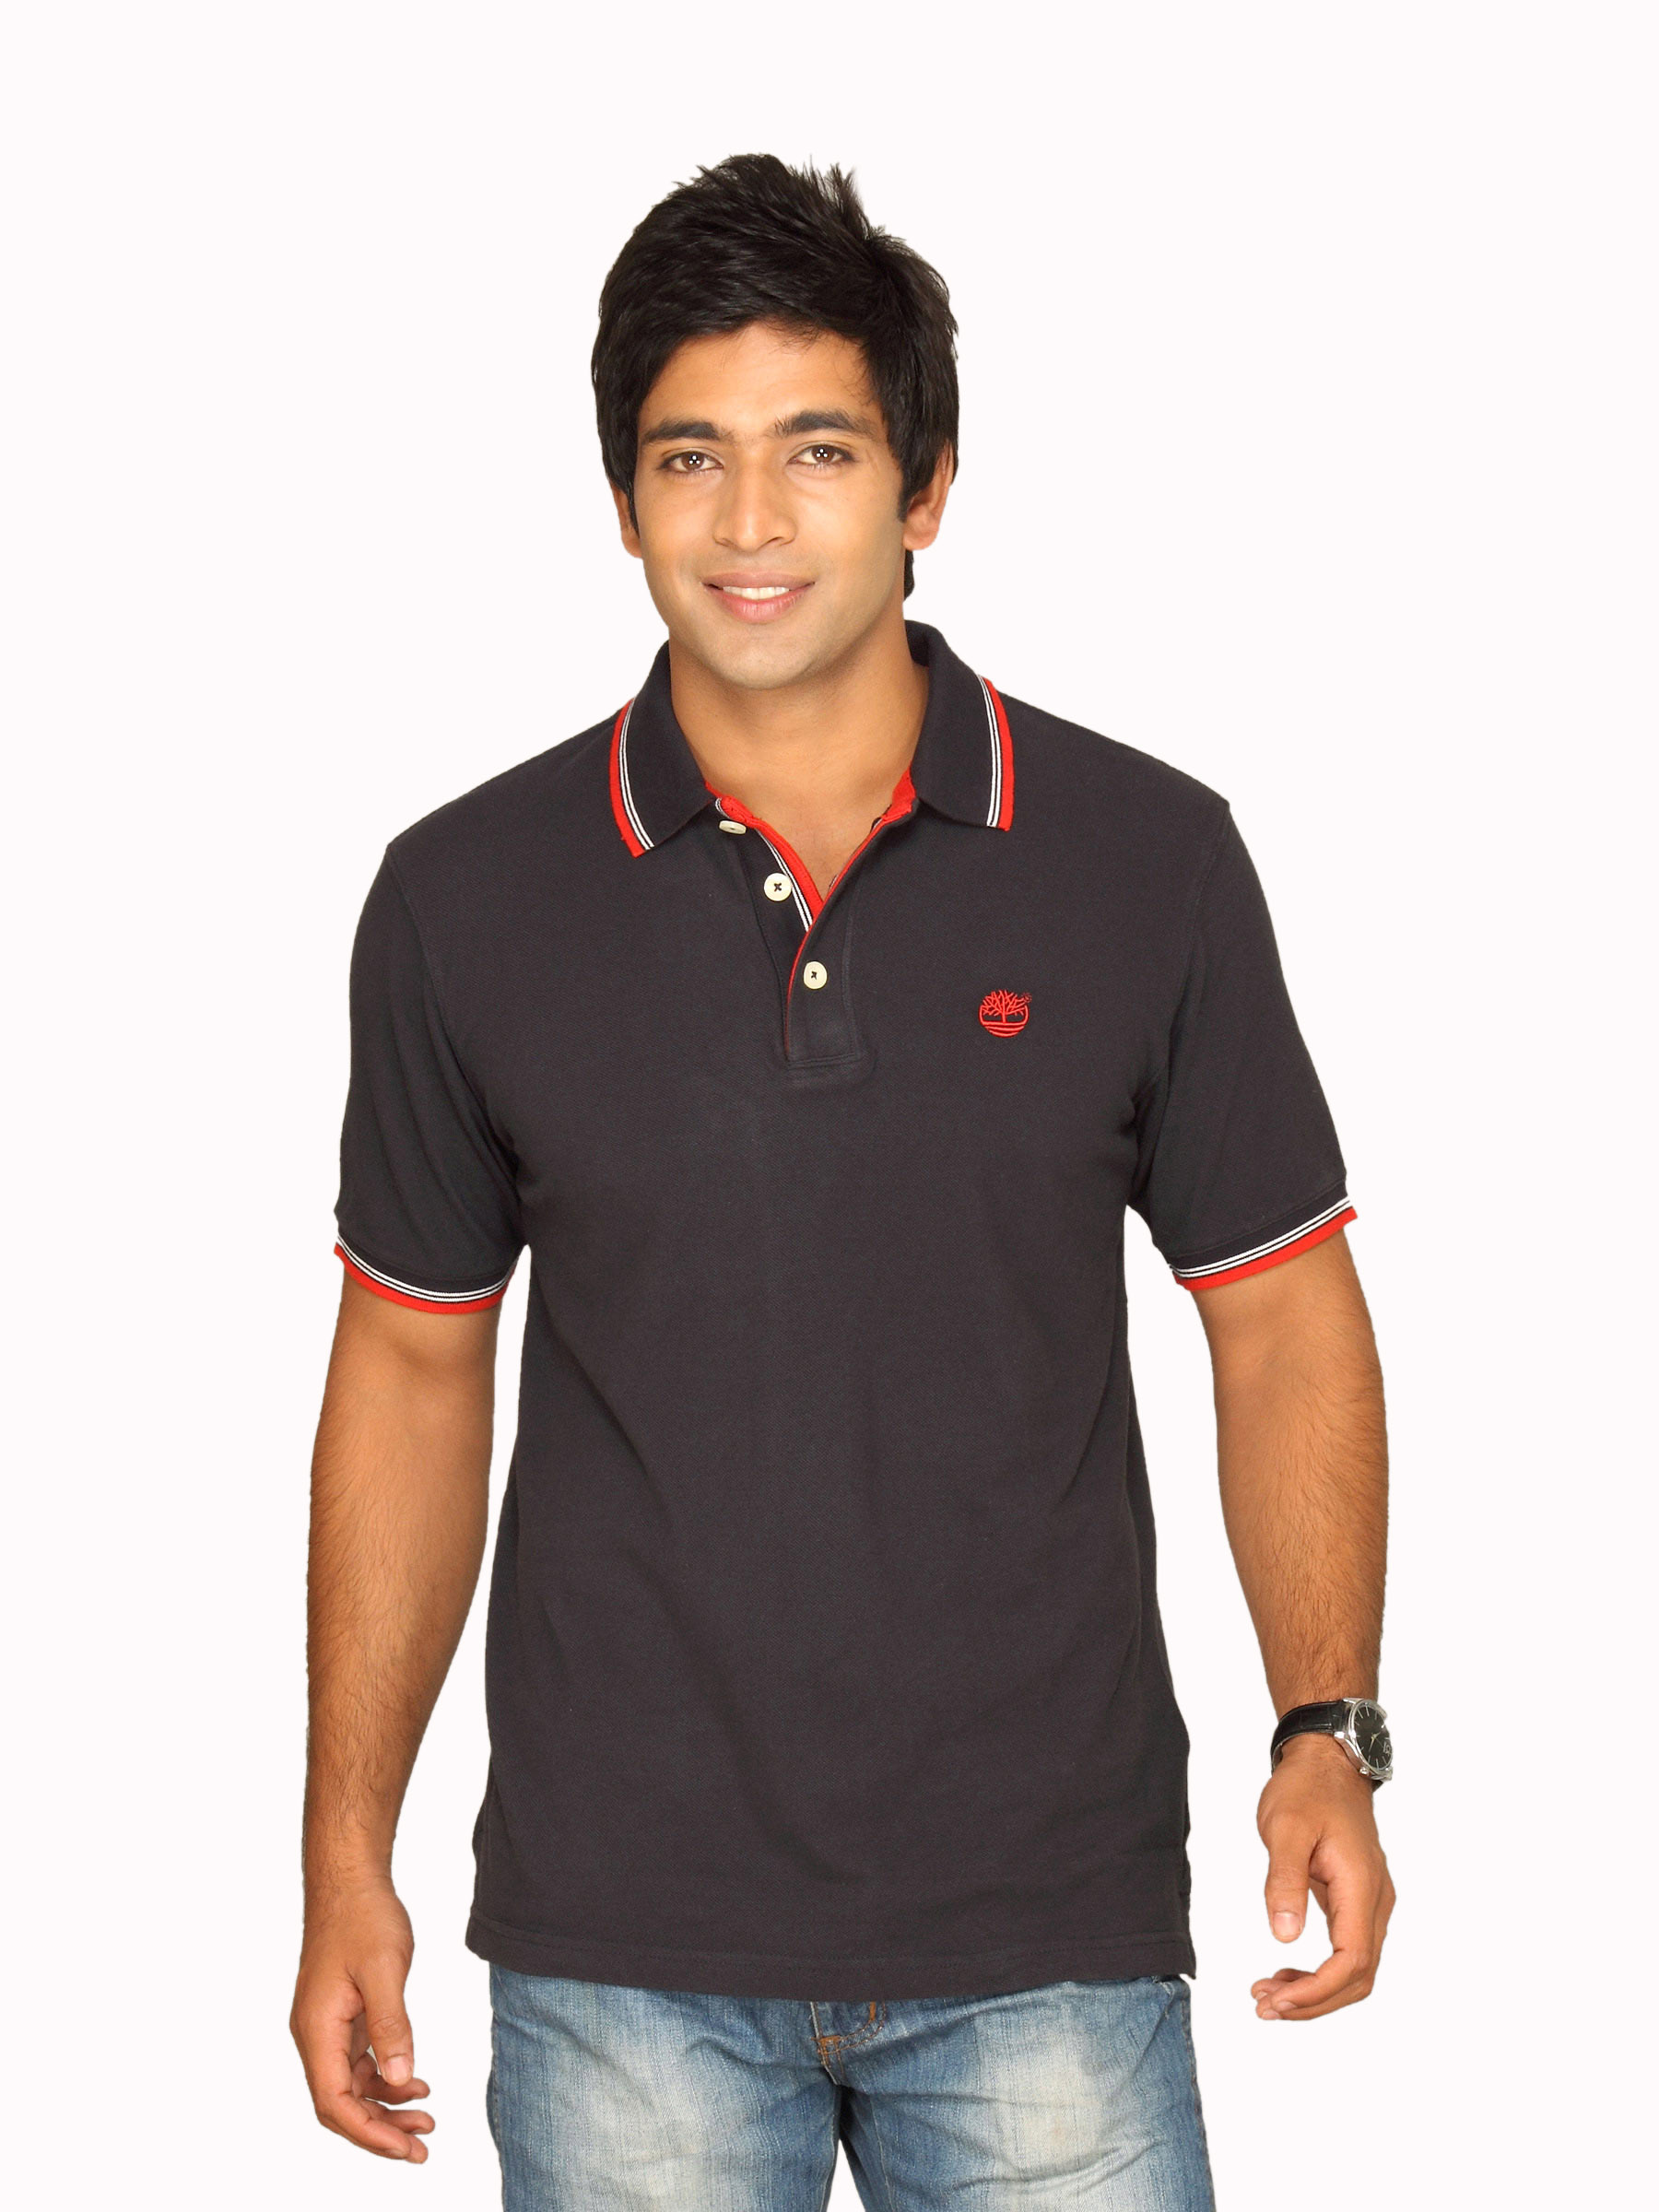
Timberland Men's Tipped Pique Polo Black T-shirt
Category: Apparel / Topwear / Tshirts
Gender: Men
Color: Navy Blue
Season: Summer 2011
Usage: Casual